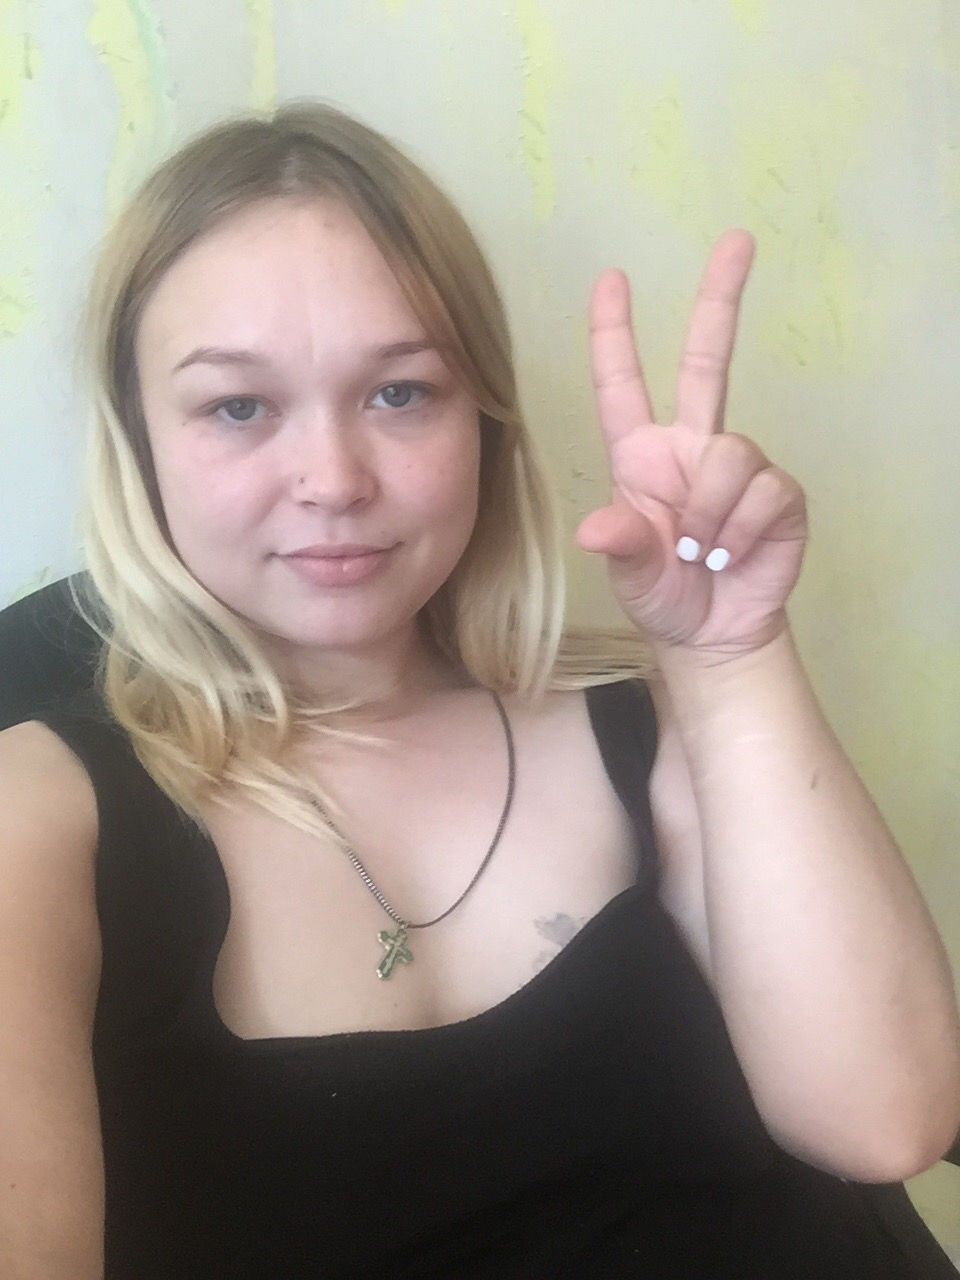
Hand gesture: peace